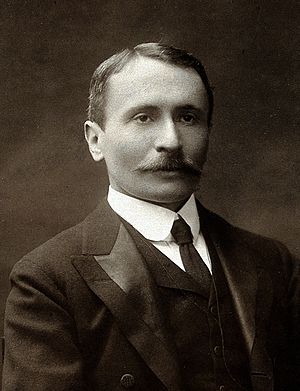
Aurel Stein
Sir Mark Aurel Stein, bedre kendt som Aurel Stein, var en ungarsk/britisk opdagelsesrejsende og arkæolog.